The Long, Hot Summer

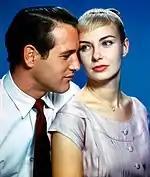
Publicity portrait for the film, featuring Paul Newman and Joanne Woodward

"Time" described Newman's performance as "mean and keen as a cackle-edge scythe". The publication also praised Woodward, stating her acting was delivered with "fire and grace not often seen in a movie queen", but decried Welles's acting as "scarcely an improvement" on his performance in his previous role, in "Moby Dick".